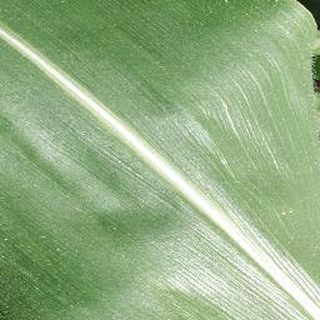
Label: healthy_corn